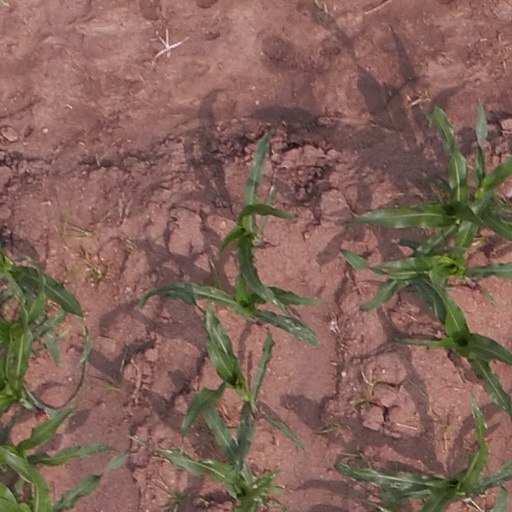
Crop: maize; corn